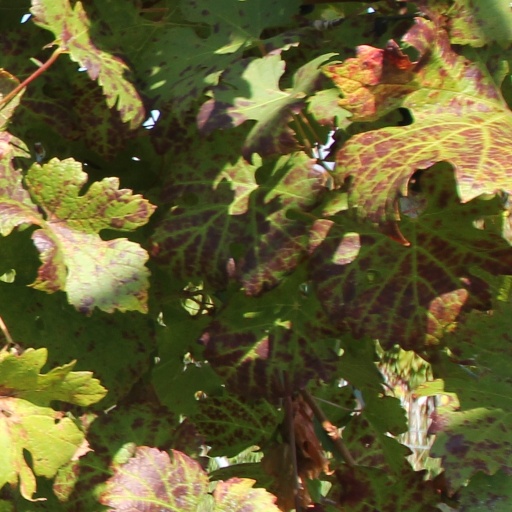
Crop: grape